Giacomo Berger

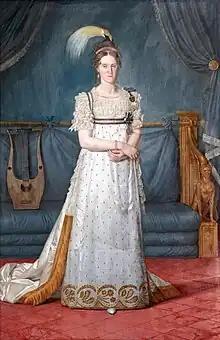
Portrait of Maria Cristina di Borbone (of Naples) (1804–1806)

During 1779 to 1782, he was a pupil of Laurent Pécheux at the Albertina Academy in Turin. In 1784, he travels to Rome to study with Domenico Corvi, where he frequents the French Academy in Rome then directed by Louis-Jean-François Lagrenée.